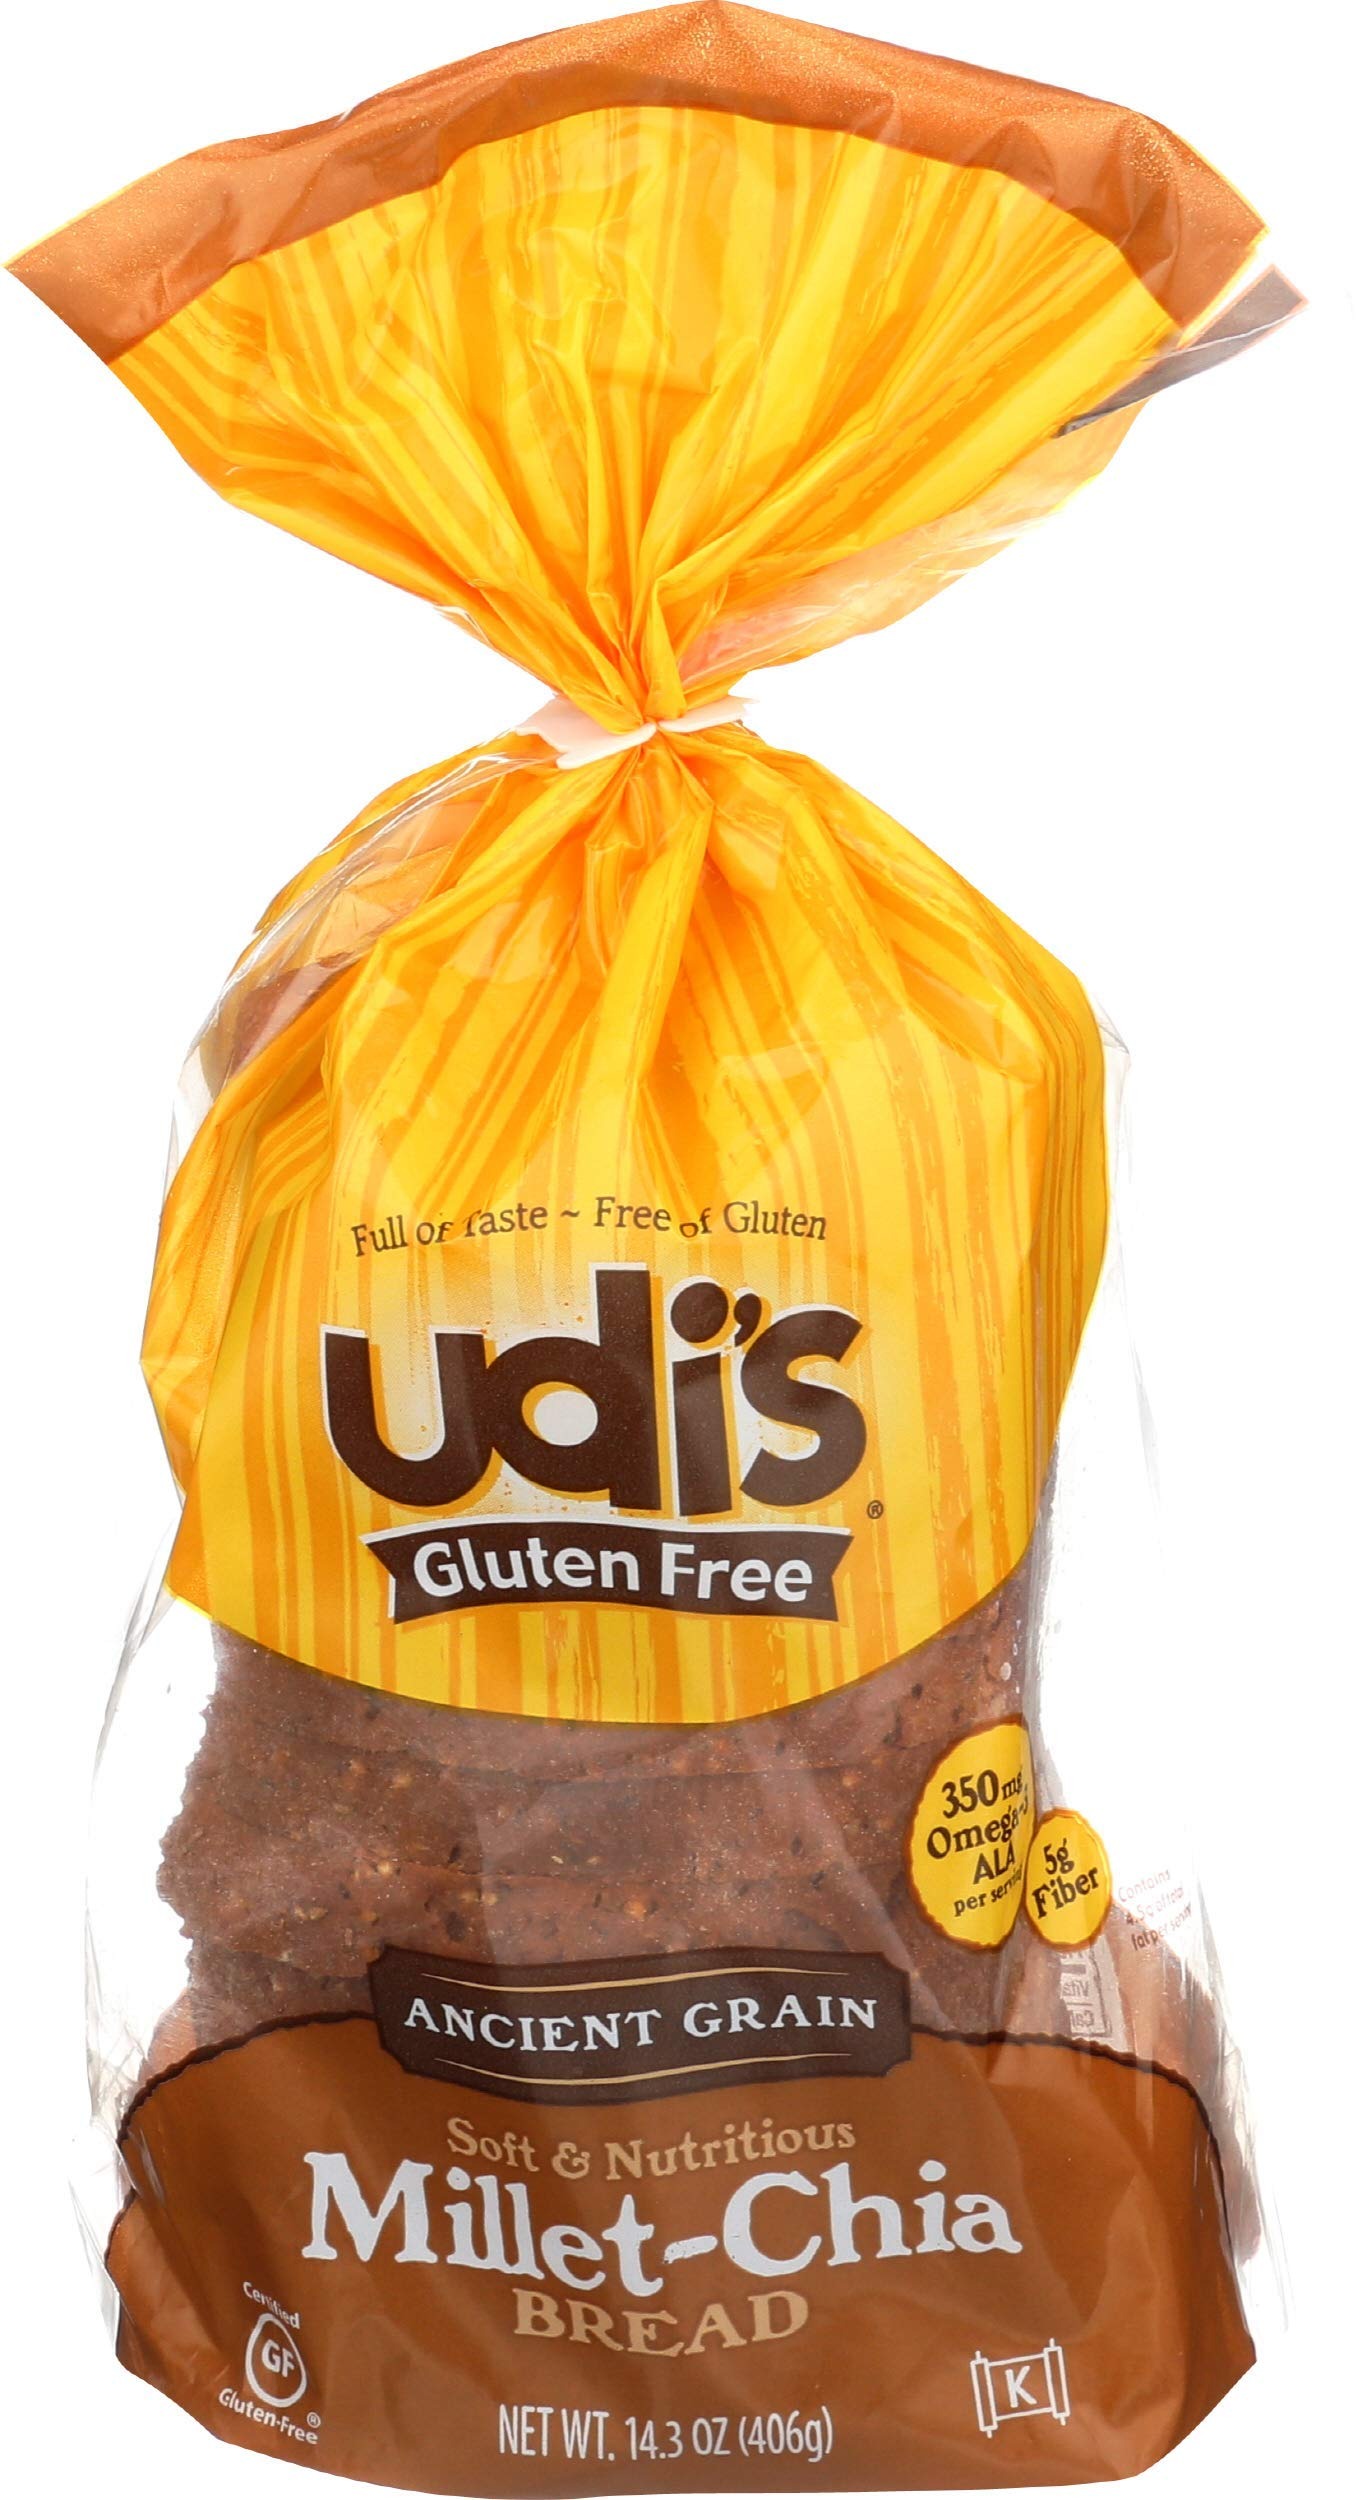
Item Name: Udi's Gluten-Free Millet-Chia Bread, 14.3 OZ [8 per Case]
Bullet Point 1: Ships frozen, CANNOT be cancelled after being processed.
Bullet Point 2: 8 loaves per case
Value: 114.4
Unit: Ounce

Price: 97.98